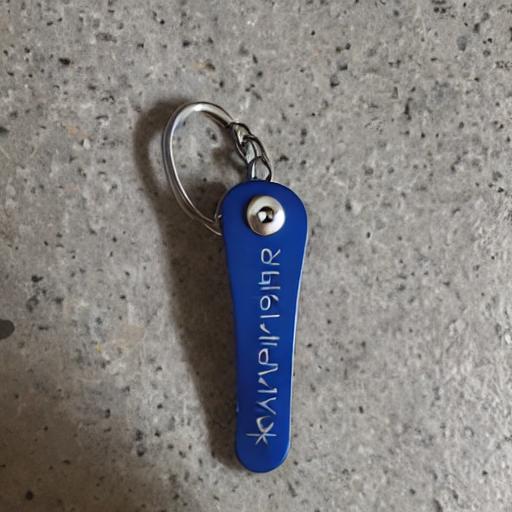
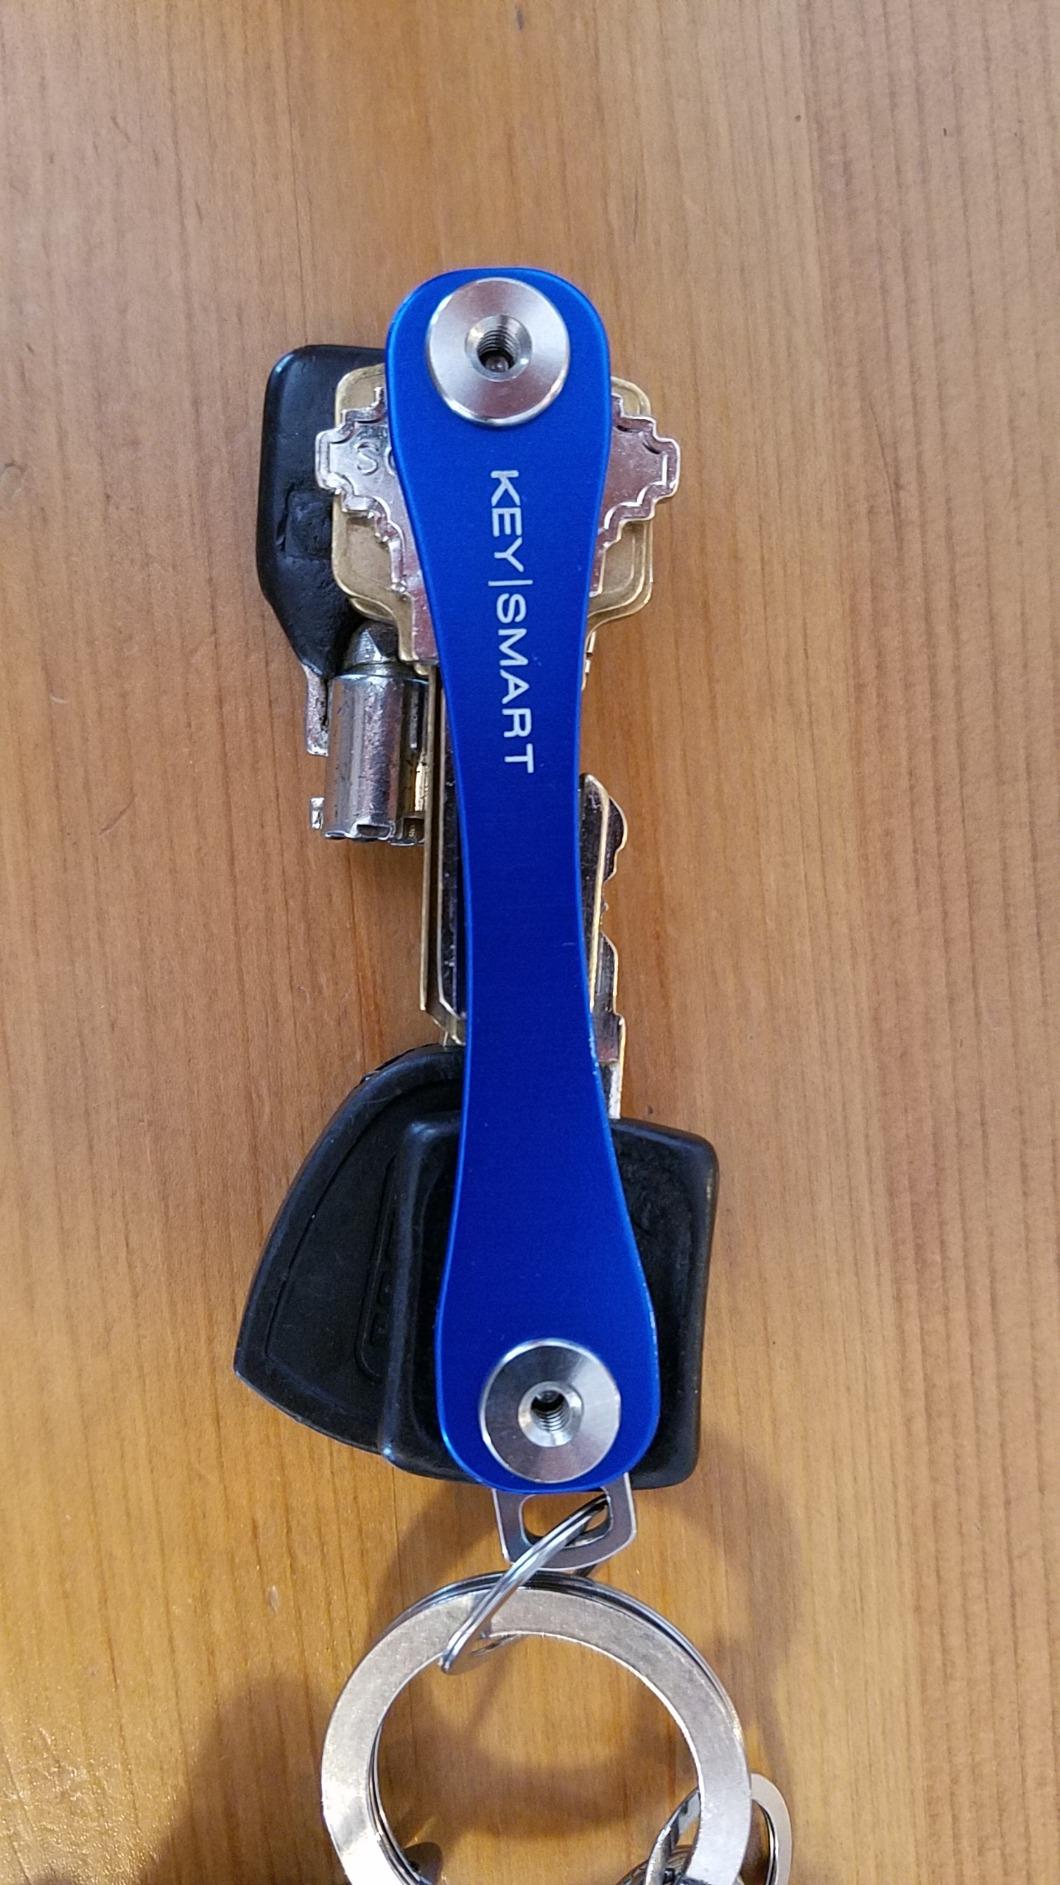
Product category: accessories_keychain
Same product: no